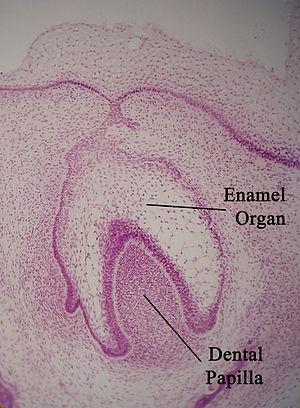
La papille dentaire est une condensation de tissu conjonctif dérivant de la crête neurale se formant au niveau des futures mâchoires au-dessous d'un agrégat cellulaire d'origine ectodermique appelé organe de l'émail. La papille dentaire apparaît après 8 à 10 semaines de vie in utero. Les cellules périphérique de la papille évolueront en odontoblastes qui serviront à former la dentine et le reste formera la pulpe dentaire.
L’organe de l'émail ou organe adamantin est un groupe de cellules observé dans les coupes histologiques d'une dent en développement. Formé de cellules d'origine ectodermiques, il est situé au-dessus et autour d'une condensation de cellules mésenchymateuses appelées papille dentaire.